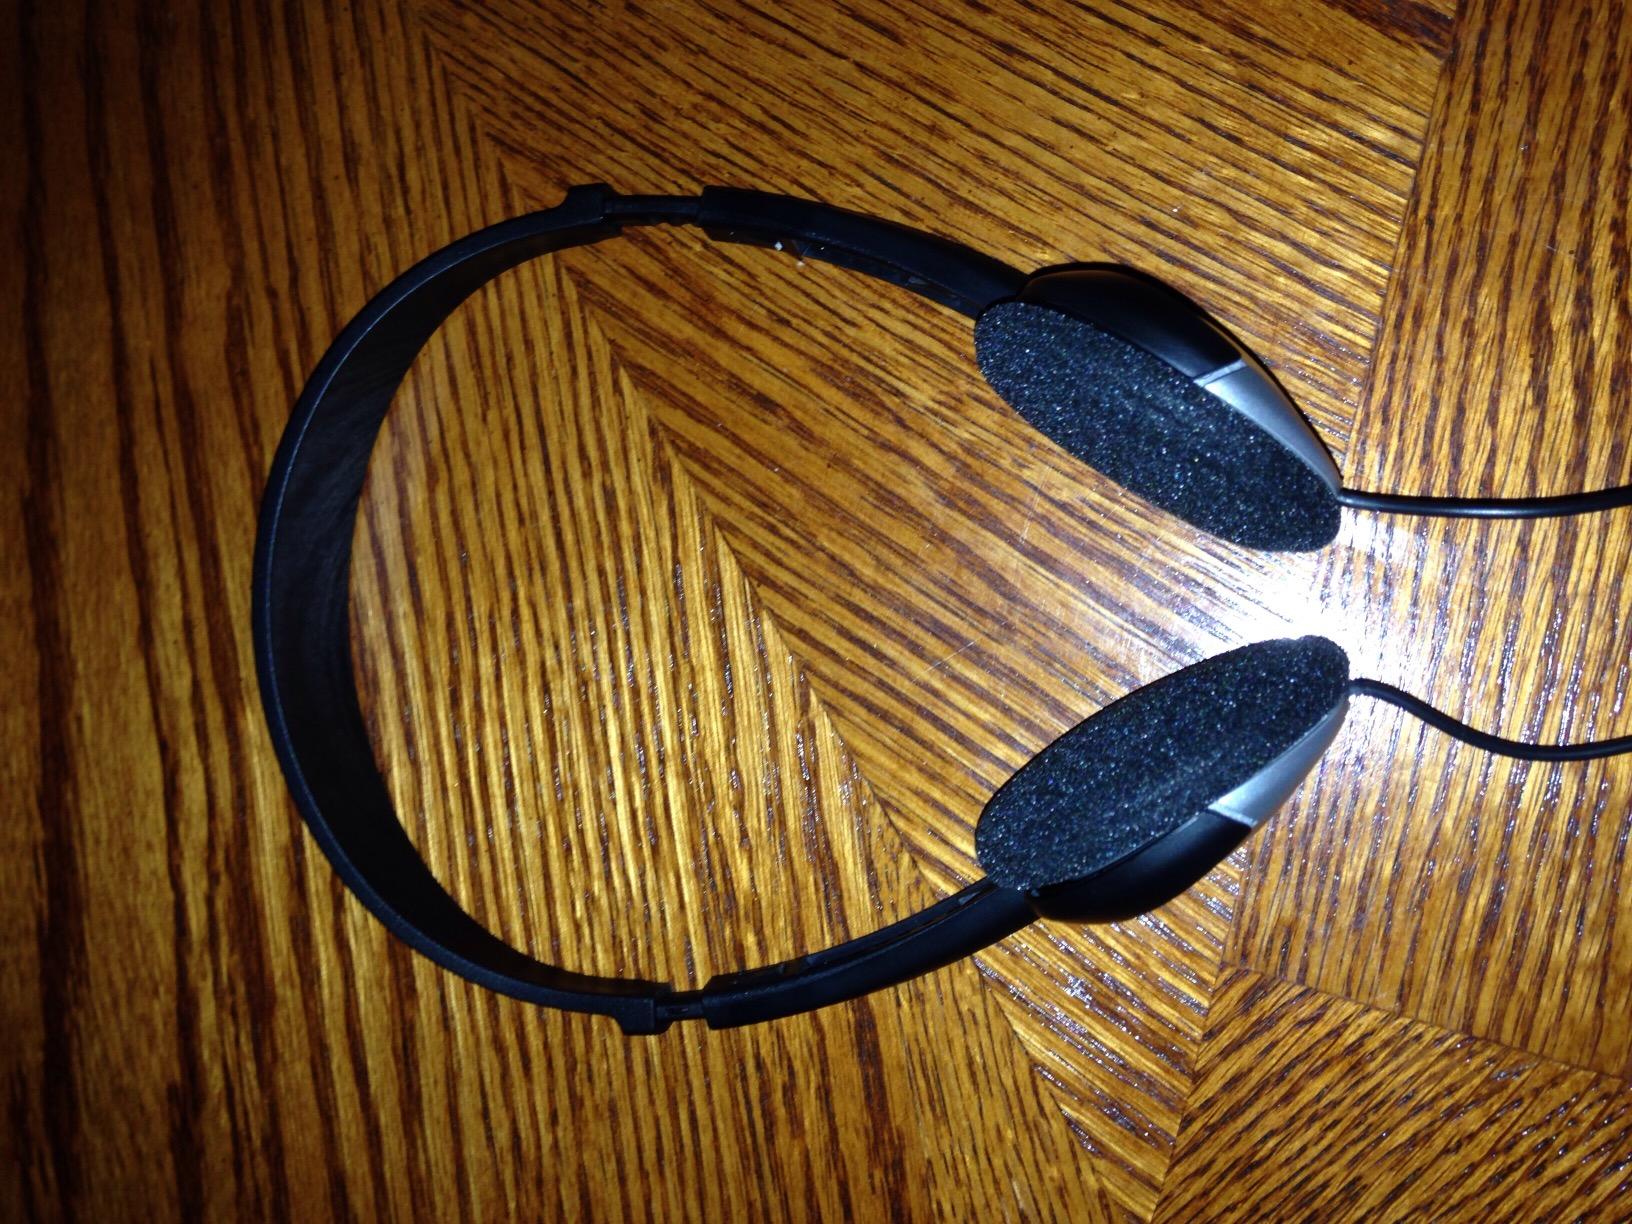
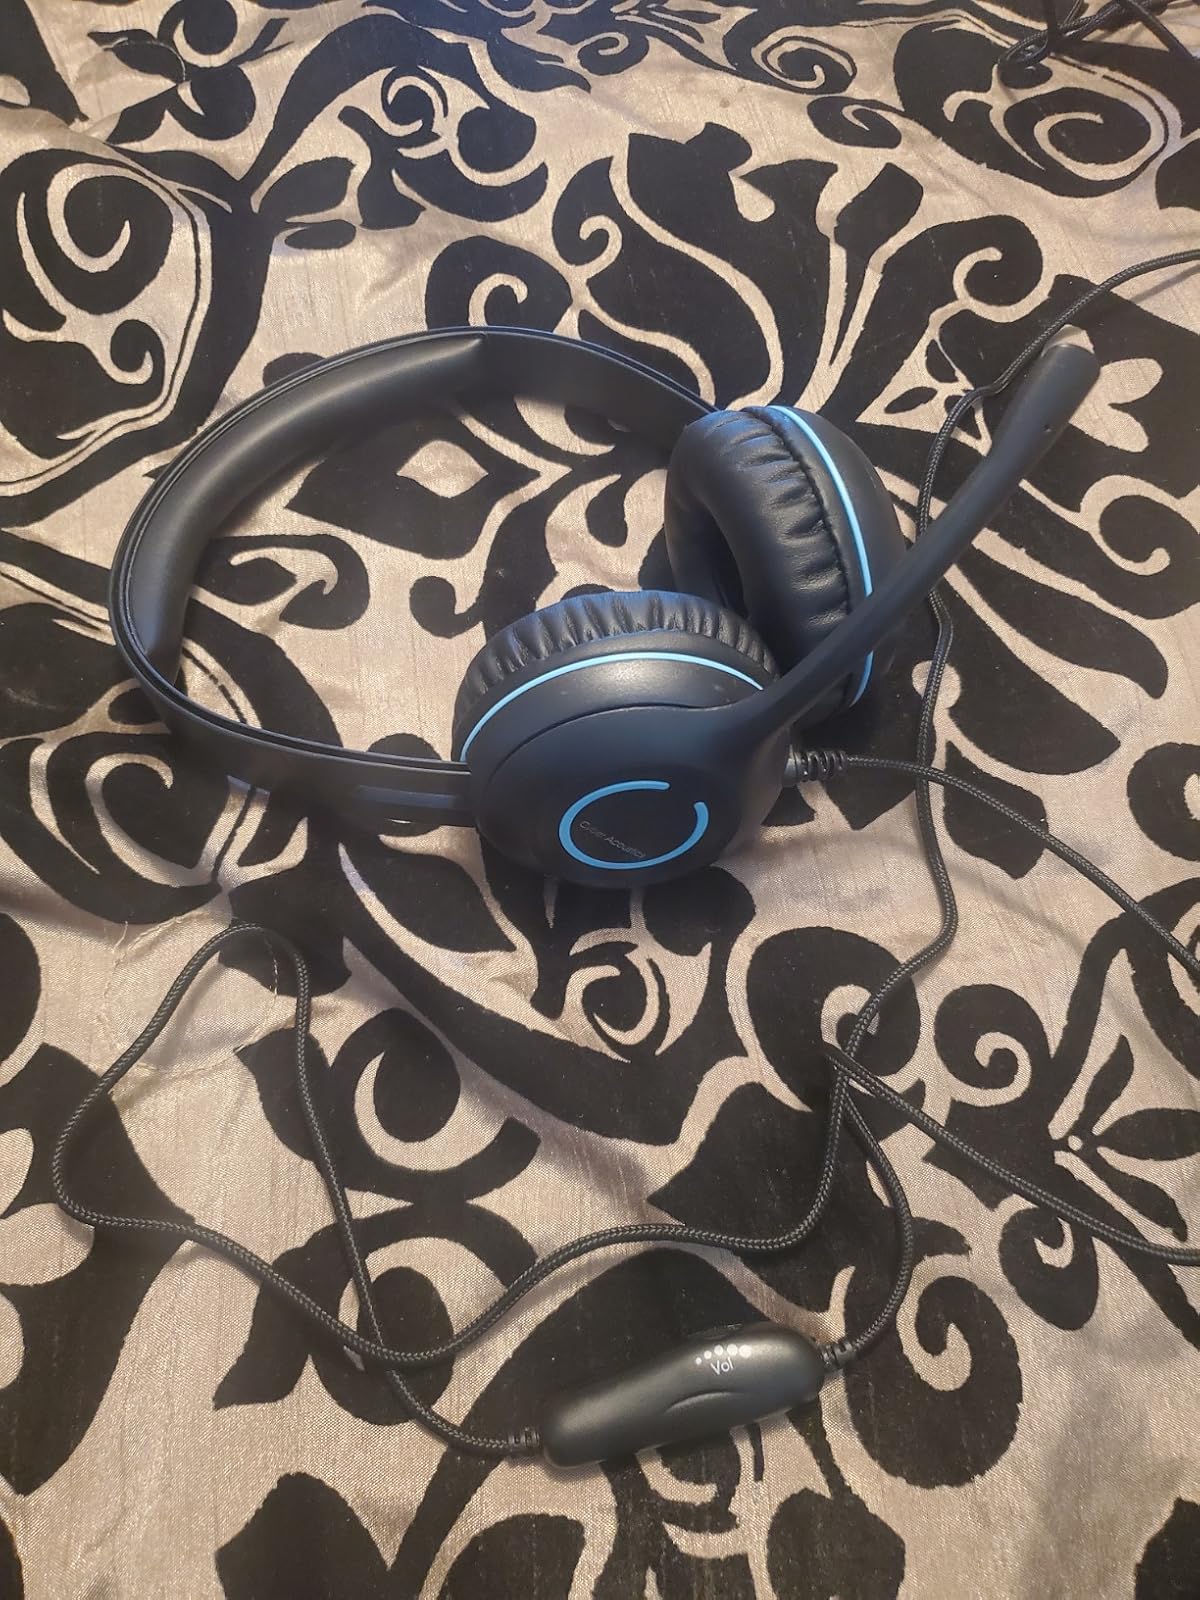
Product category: headphones
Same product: no